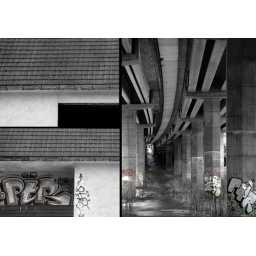
The highway overpass and details of the abandoned house underneath